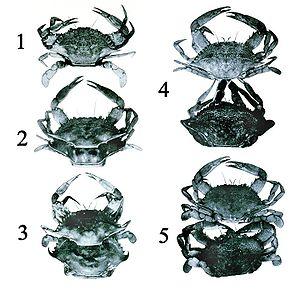
Les arthropodes sont caractérisés par un squelette externe inextensible, la cuticule ou carapace. La mue permet à ces animaux, en changeant périodiquement leur cuticule, de grandir en taille ou d'acquérir de nouveaux organes, voire de changer de forme. Ainsi, chez beaucoup d'insectes, une ou deux mues particulières permettent la métamorphose des stades larvaires au stade adulte.